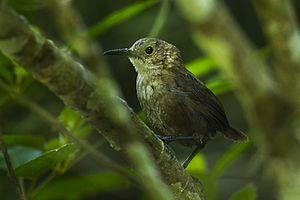
Hylorchilus est un genre de passereaux de la famille des Troglodytidae. Il est endémique du Sud du Mexique.
Le Troglodyte de Nava est une espèce d'oiseau de la famille des Troglodytidae.